Bekal Utsahi

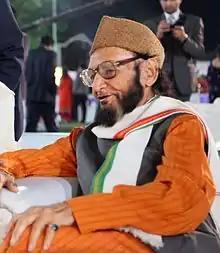
Utsahi in 2013

Muhammad Shafi Ali Khan (1 June 1928 – 3 December 2016), popularly known as Bekal Utsahi, was an Indian poet, writer and politician. He was a congressman close to Indira Gandhi and a Member of Parliament in the Upper House Rajya Sabha. He received several national awards, including the Padma Shri in 1976 and Yash Bharti.